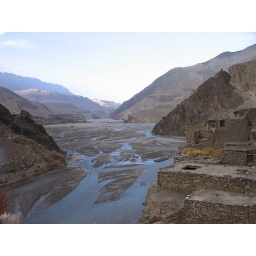
view from our trek, standing on top of a roof of a Buddhist temple, in the highlands near the end